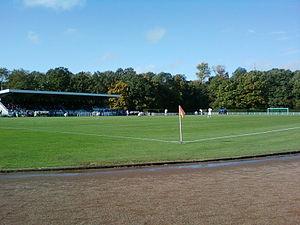
Parc omnisports de Sucy-en-Brie
Sucy-en-Brie est une commune française située dans le département du Val-de-Marne, en région Île-de-France. Elle est située dans la banlieue sud-est de Paris. Elle fait partie de l'Établissement public territorial Grand Paris Sud Est Avenir et du canton de Saint-Maur-des-Fossés-2. Ses habitants sont appelés les Sucyciens.